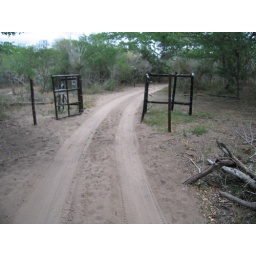
One night and elephant lifted the fence up with his tusks and grazed near our tent.